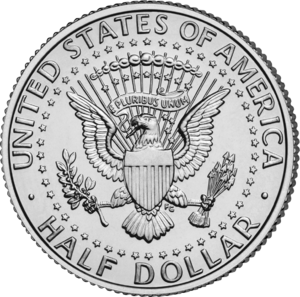
Le sceau du président des États-Unis est le blason officiel de la présidence des États-Unis. Il est fondé sur le Grand sceau des États-Unis d'Amérique.
Les pièces de monnaie des États-Unis désignent les pièces de monnaie ayant cours légal sur le territoire des États-Unis.